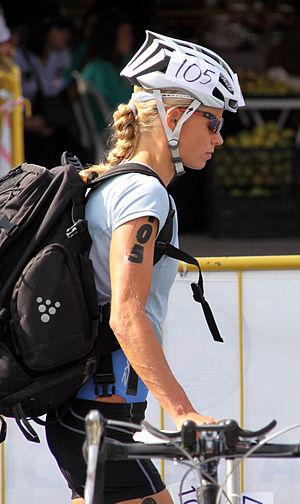
Helle Frederiksen
Helle Frederiksen før starten i Alanya 2009.
Helle Houmann Frederiksen er en dansk triatlet og tidligere svømmer. Hun er medlem af klubben TRI4 og var tidligere i Odense Triathlon Klub. Hun har fire gange vundet det danske mesterskaber på den olympiske distance; 1500 meter svømning, 40 km cykling, 10 km løb og to gange på sprintdistansen; 750 meter svømning, 20 km cykling, 5 km løb.